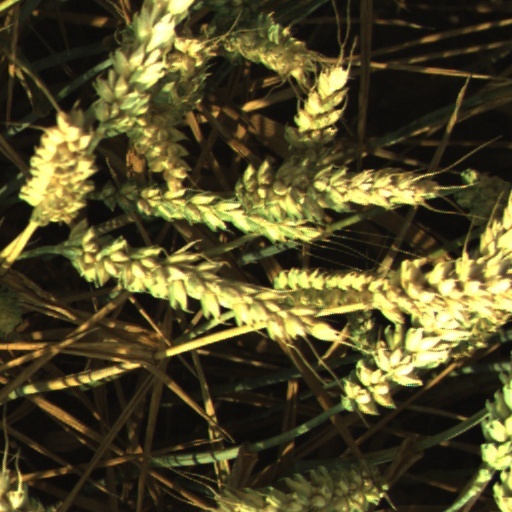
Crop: wheat